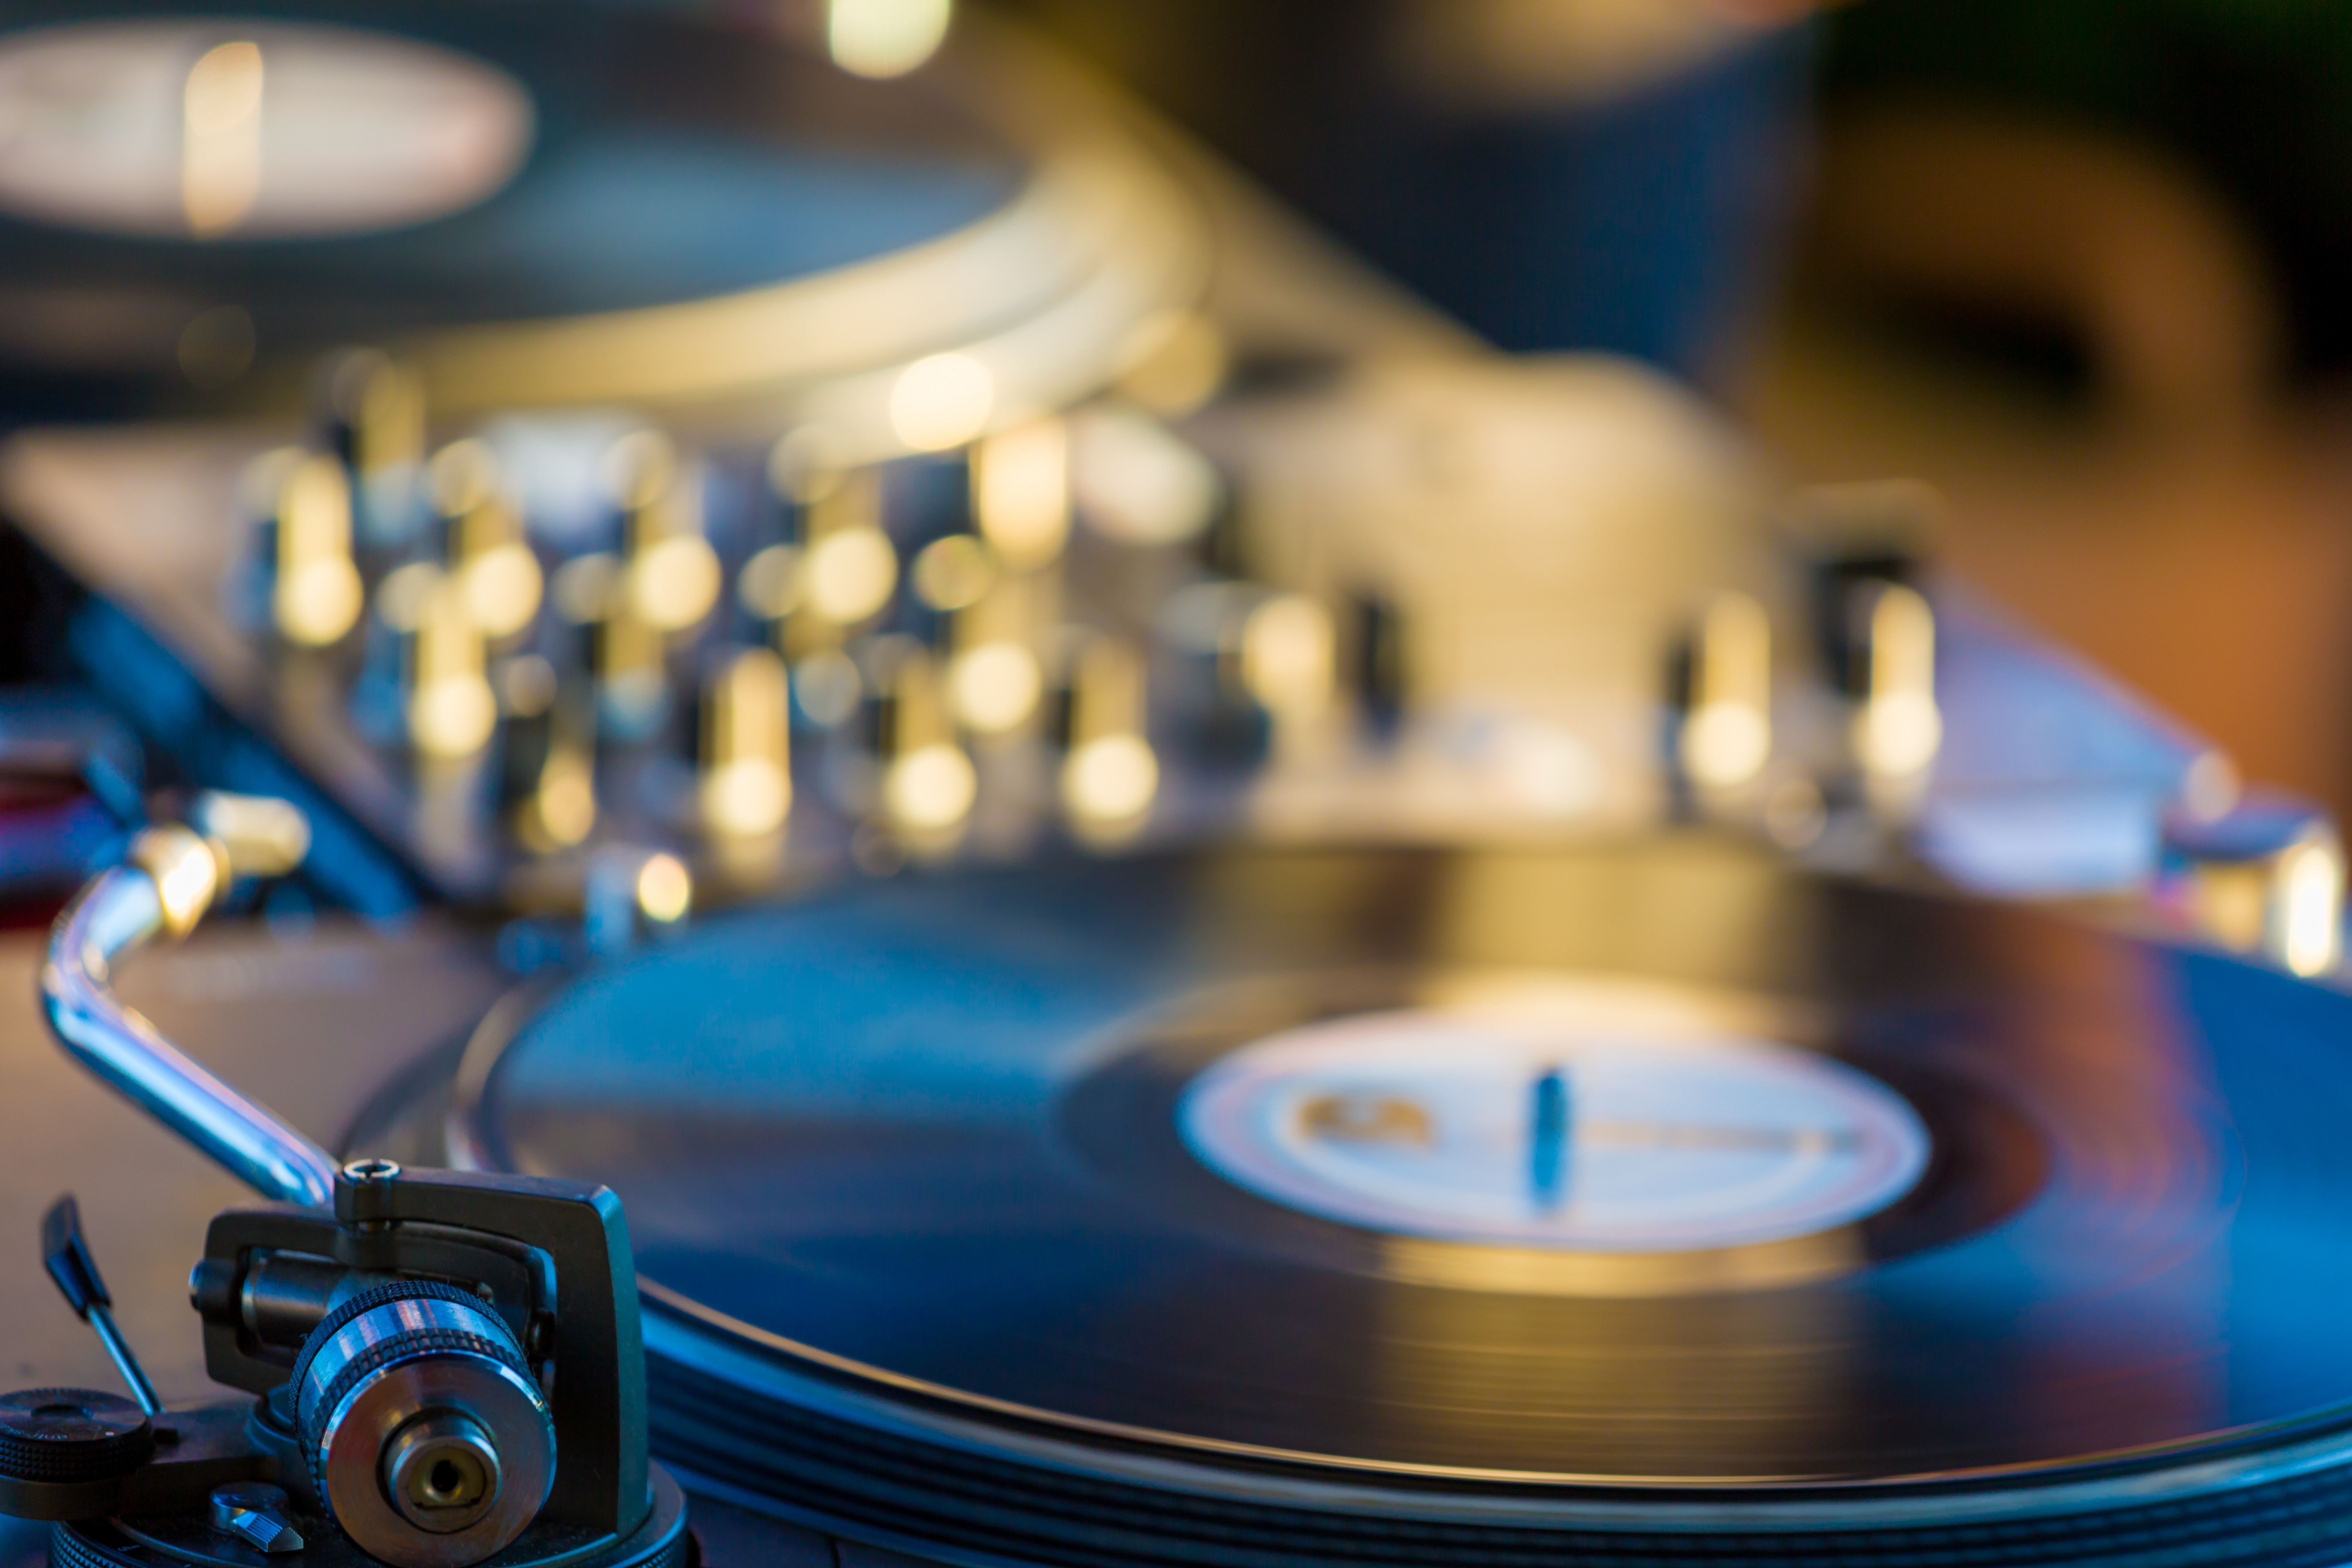
record, music, vinyl, turntable, blue, record player, games